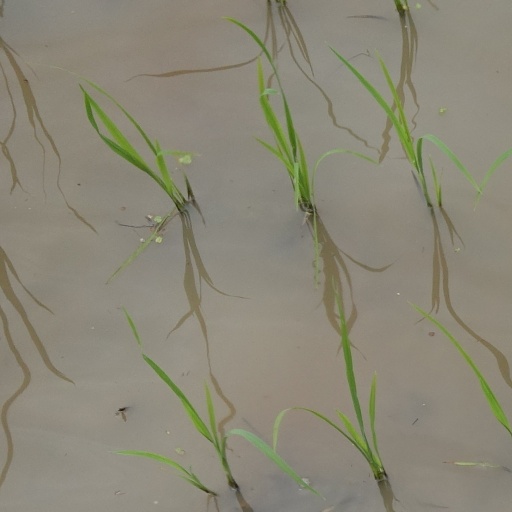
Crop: rice